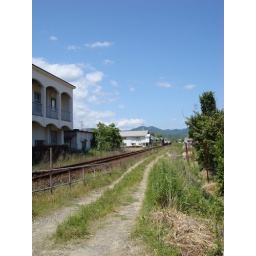
Rail and blue sky on someday of May in kuroshio-cho Kochi Japan